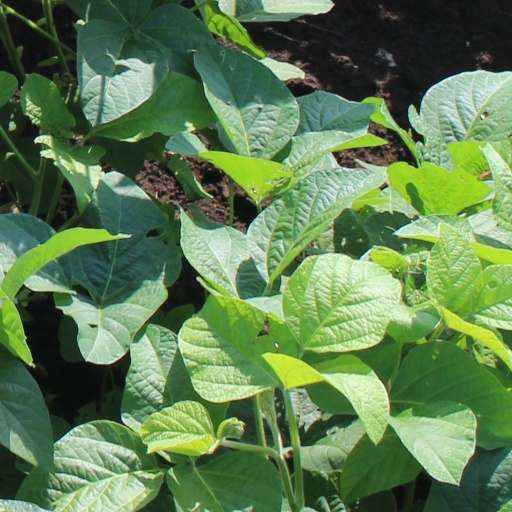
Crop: soybean